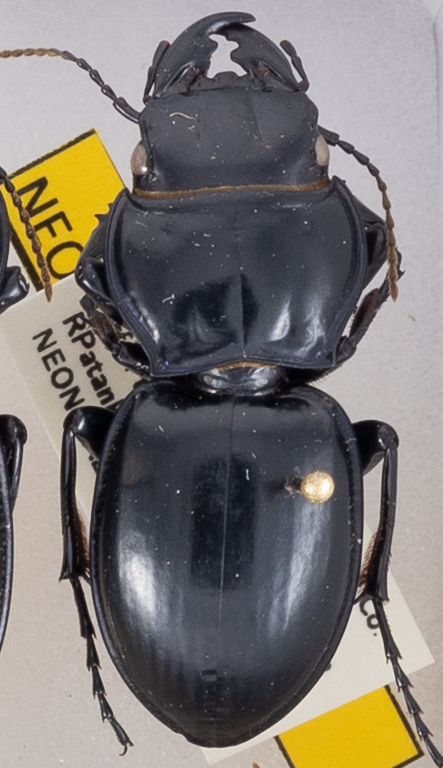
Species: Pasimachus californicus
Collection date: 2019-05-01
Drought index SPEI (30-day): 1.226
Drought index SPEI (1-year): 1.314
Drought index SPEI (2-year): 0.71